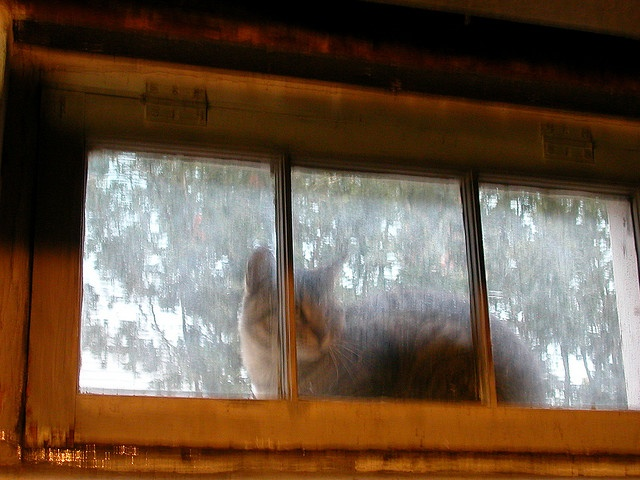
A cat out the outside of a window sill looking in.
A pussycat sits on a window sill, looking inside
A CAT IS SITTING ON THE WINDOW PANE
a cat is sitting outside of a basement window looking in
A cat laying outside a basement window looking in.